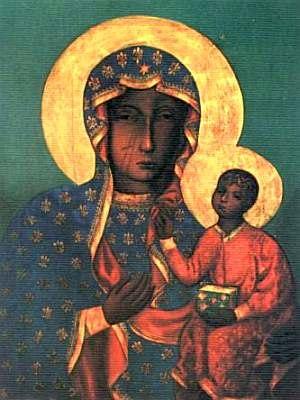
Le sanctuaire polonais de Jasna Góra, situé à Częstochowa, abrite une communauté de moines paulins.
Częstochowa est une ville du sud de la Pologne, située dans la voïvodie de Silésie dont elle est la deuxième plus grande ville. C'est une ville qui a le statut de powiat et elle est le chef-lieu du powiat de Częstochowa, dont le territoire lui est extérieur.